Julia Gillard

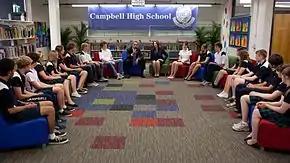
Gillard and U.S. President Barack Obama at Campbell High School

In relation to population targets for Australia, Gillard told Fairfax Media in August 2010 that while skilled migration is important: "I don't support the idea of a big Australia". Gillard also altered the nomenclature of Tony Burke's role as "Minister for Population" to that of "Minister for Sustainable Population". The Government released a "sustainable population strategy" in May 2011 which did not specify a target population. In October 2011 trade minister Craig Emerson released a paper with Gillard's approval which advocated for continued rapid rates of population growth.